The Fortunes of Richard Mahony (radio play)

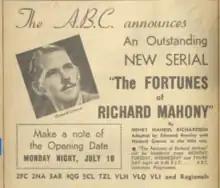
ABC Weekly 9 July 1949

The Fortunes of Richard Mahony is a 1949 Australian radio drama by Edmund Barclay. The play, which ran for almost a year as a daily serial, was adapted by Barclay from the novel of the same name by Ethel Florence Lindesay Richardson under her pen name, Henry Handel Richardson.